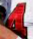
Number: 4